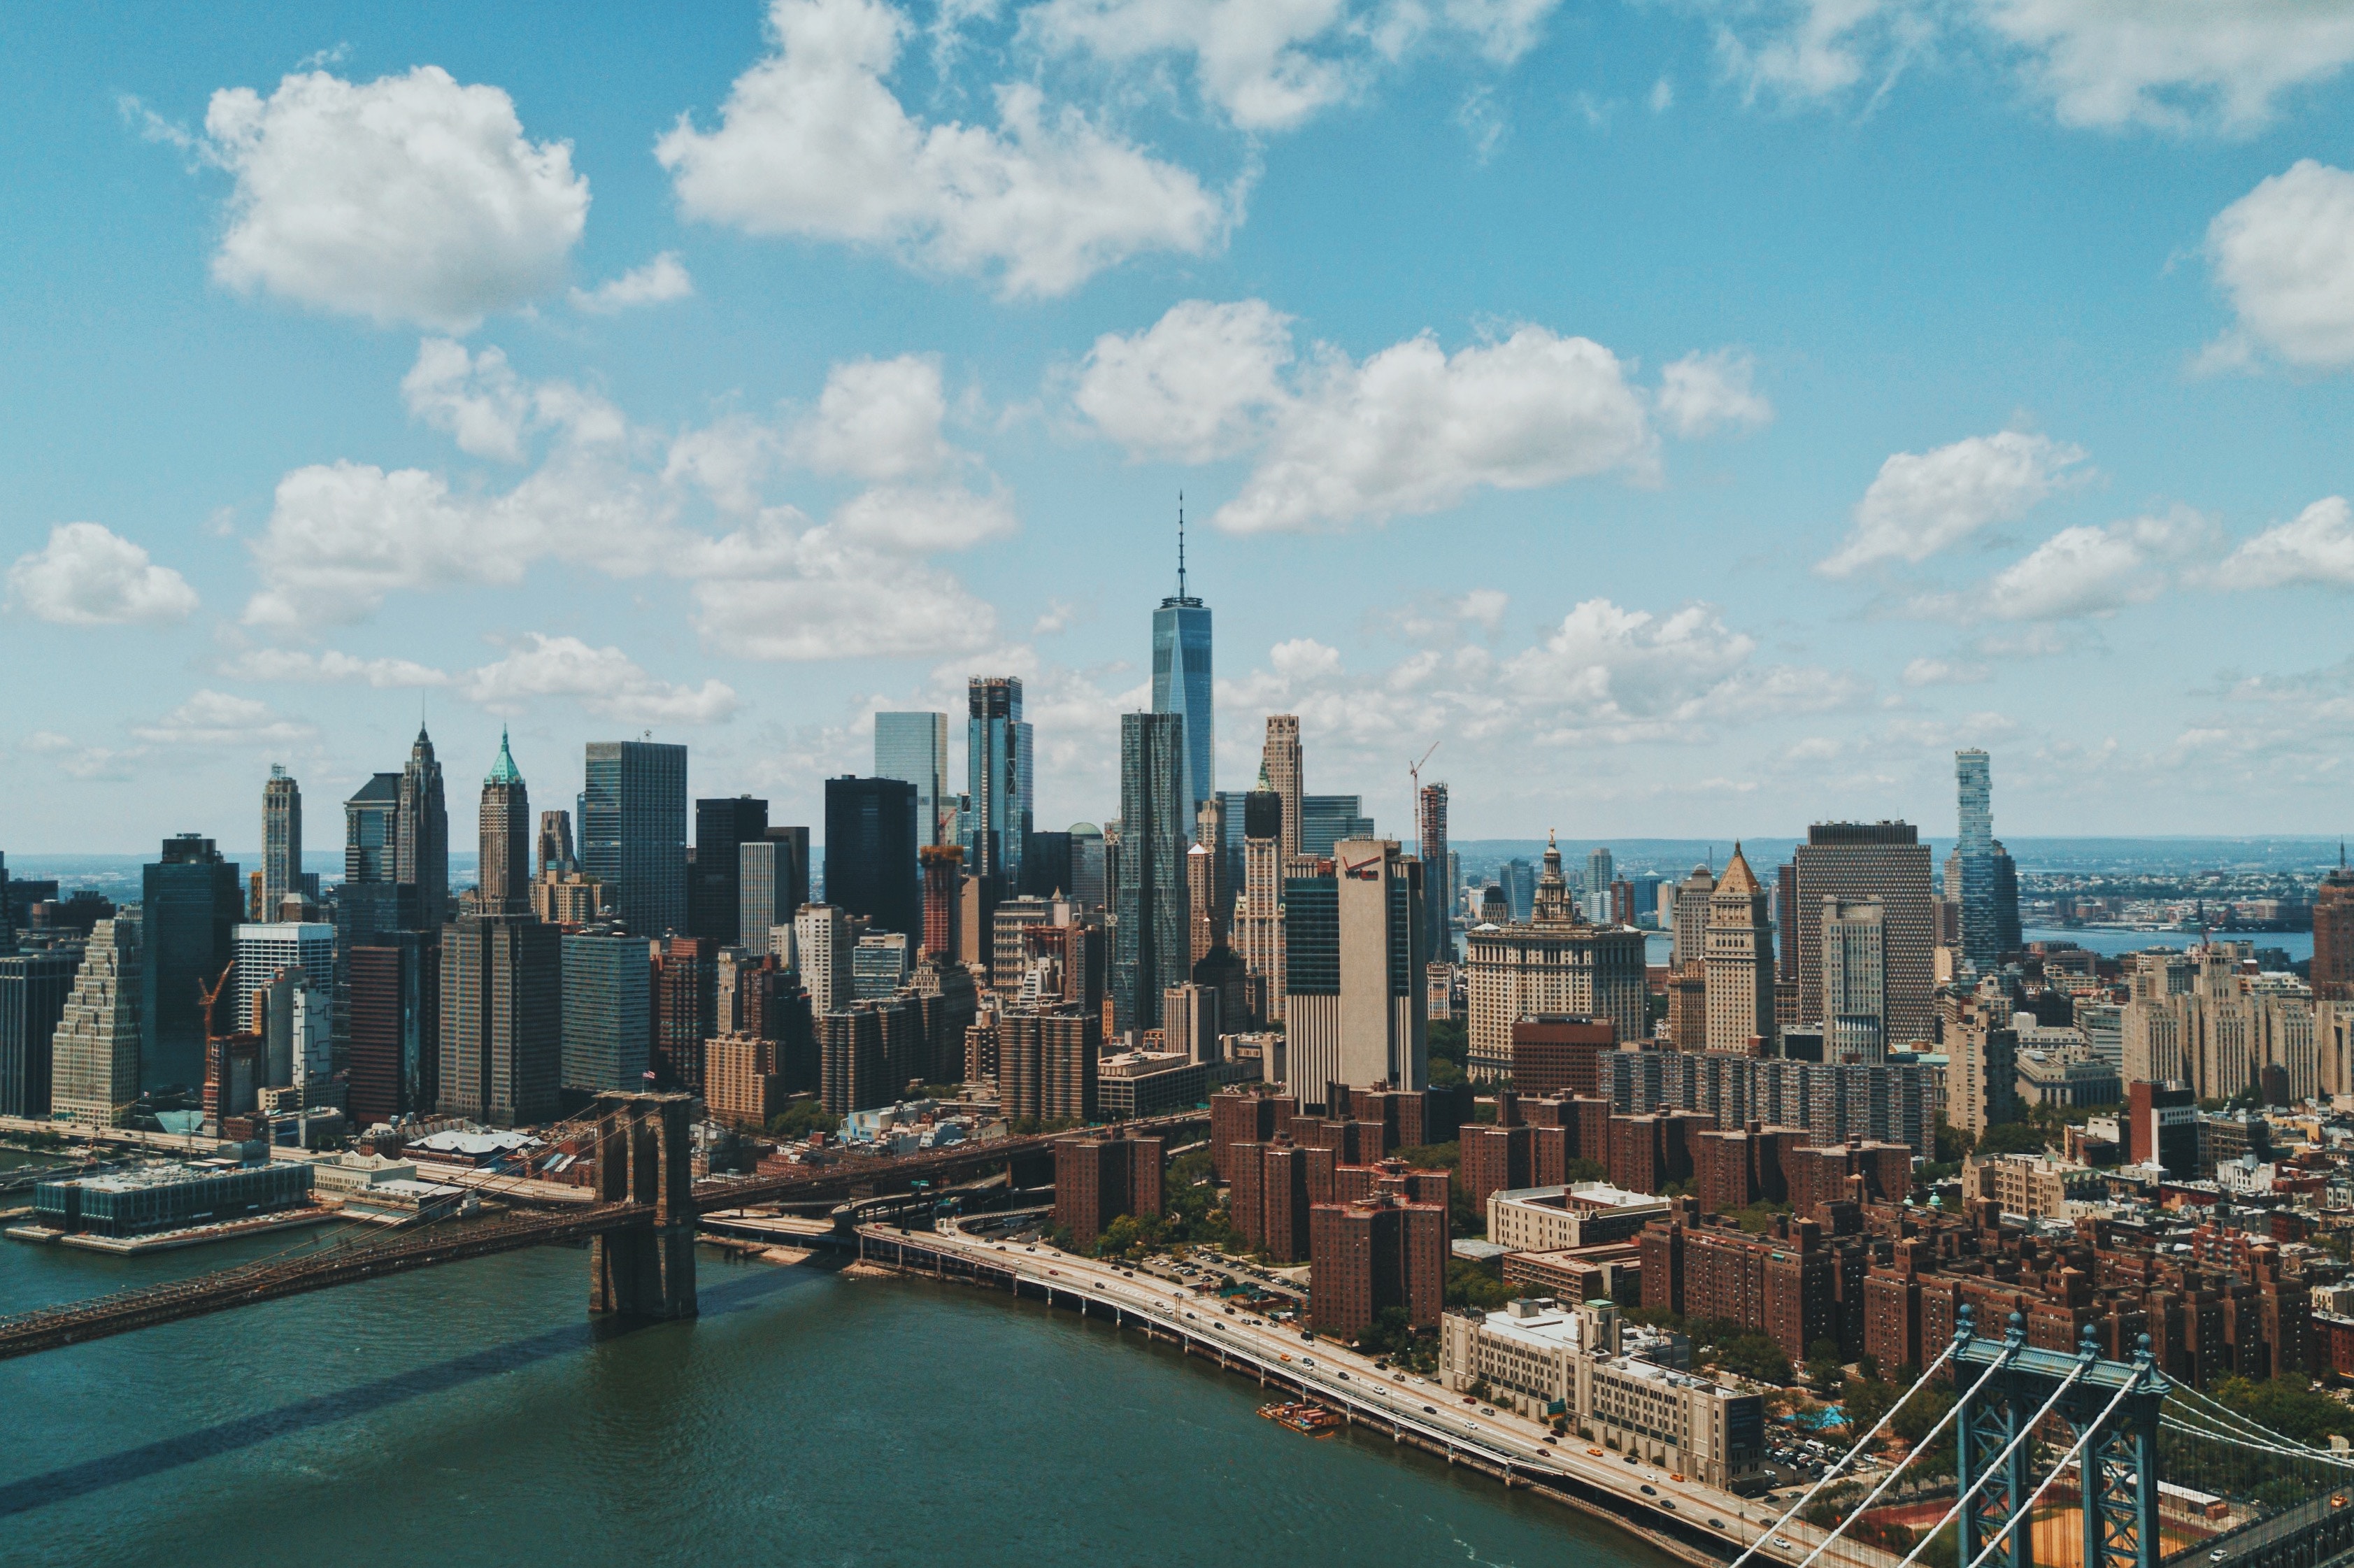
water, horizon, sky, skyline, building, city, skyscraper, cityscape, downtown, daytime, tower block, metropolis, urban area, metropolitan area